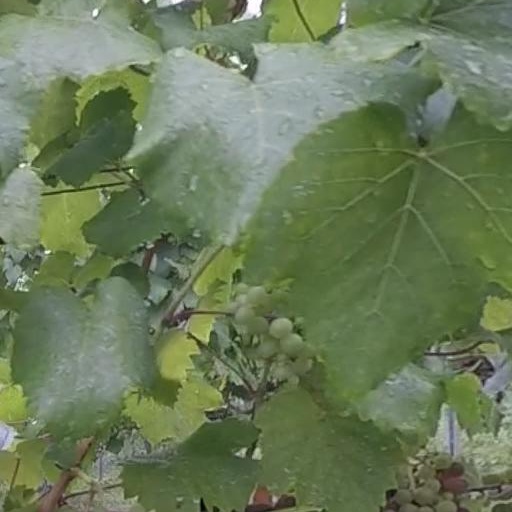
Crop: grape